Question: How many cars are there?
Tambaya: Nawa ne adadin motoci a gurin?
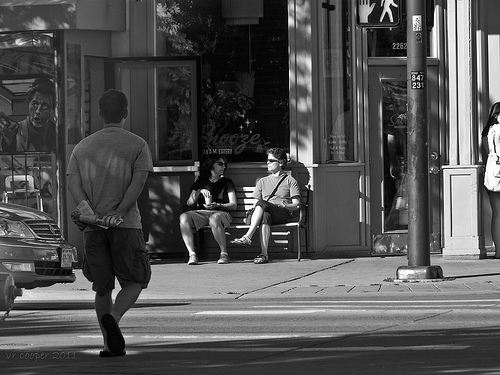
Answer: One.
Amsa: Ɗaya.